Jacob of Muttuchira

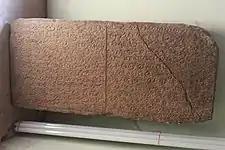
Ancient Rock Inscription from Muttuchira Ruh d'Qudisha Church.

Archdeacon Jacob was born to the Nadackal line of Pakalomattam family in Muttuchira. Traditionally it had been the privilege of the eldest priest belonging to Pakalomattam to be the Archdeacon of the Saint Thomas Christians. The position of Archdeacon is the highest clerical rank in the Church of the East after a bishop. He is the head of all the clerics belonging to a diocese and he is incharge of the cathedral church and represents the will of the bishop in his absence. Since India was an exterior province of the Church of the East and since the Patriarch reserved for himself the right to send Metropolitans to India, the effective ecclesiastical authority vested on the native Archdeacon. Archdeaconate was not just an ecclesiastical institution, but a socio-political and ethno-religious, princely authority, that represented the integrity of the Christian community of Hendo (India).